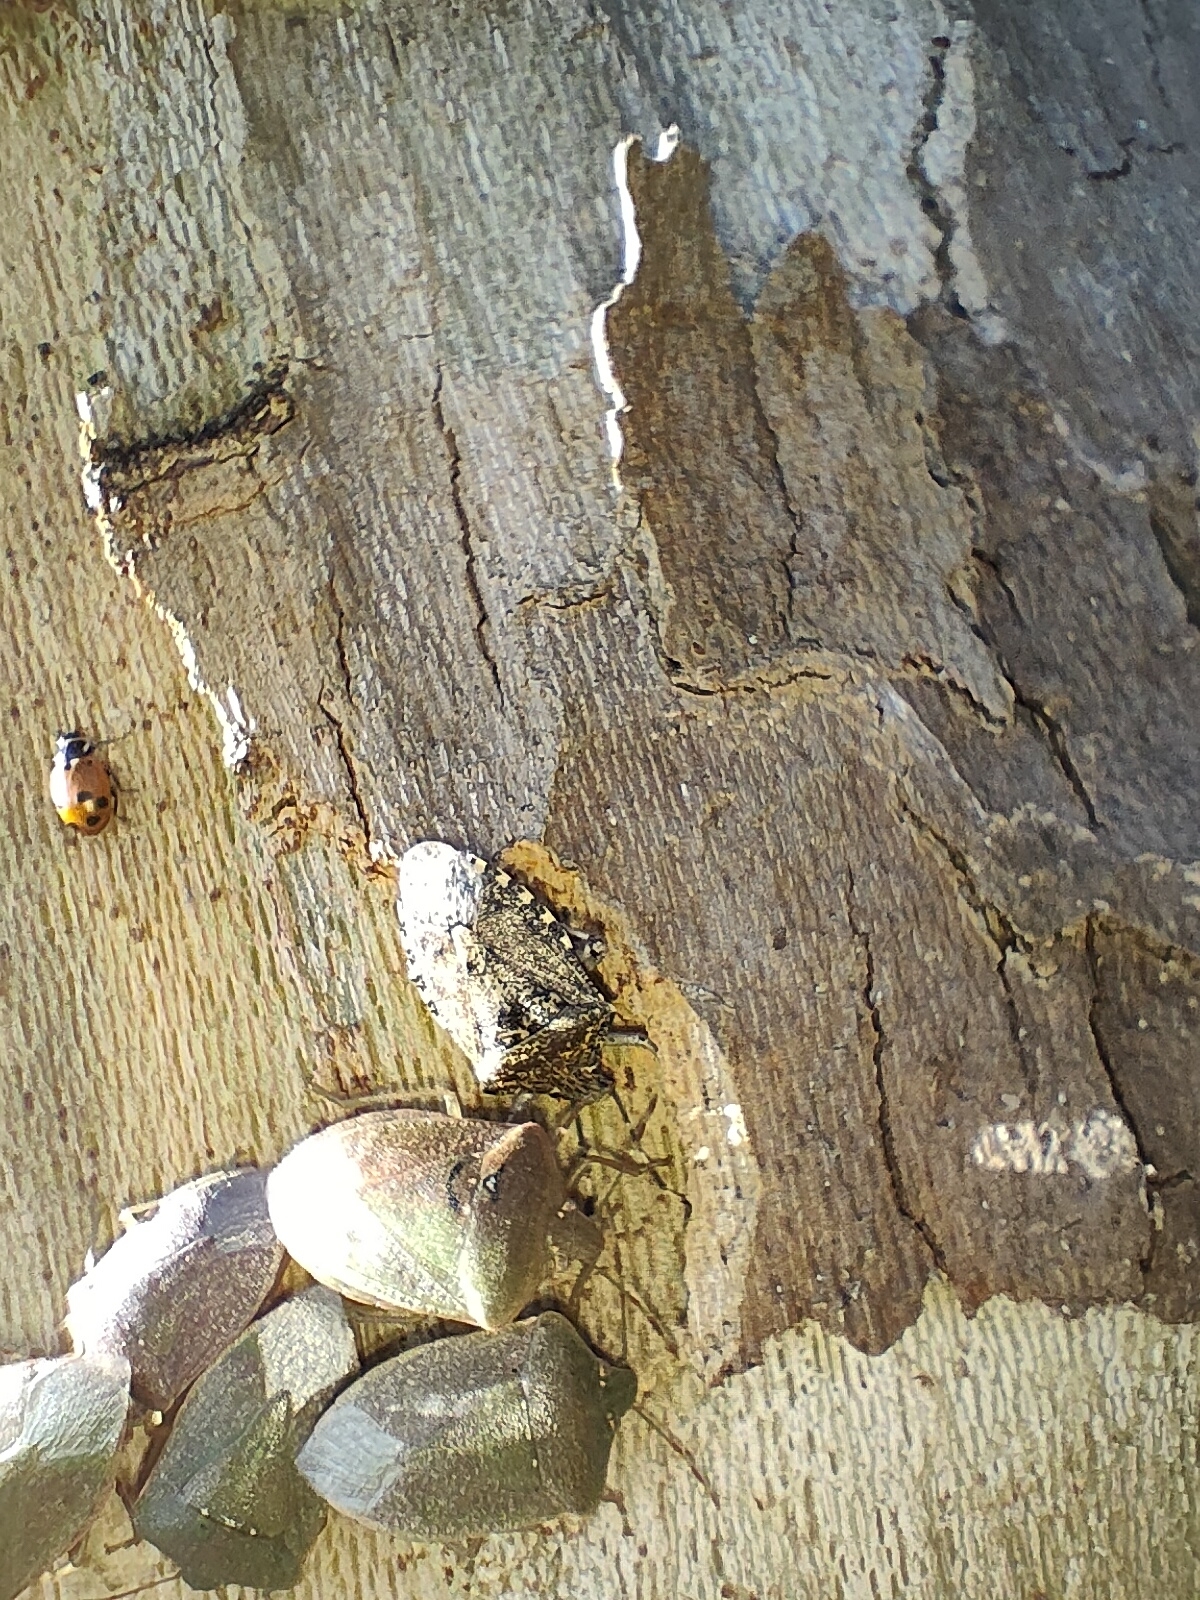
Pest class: stink_bug